John P. Stewart

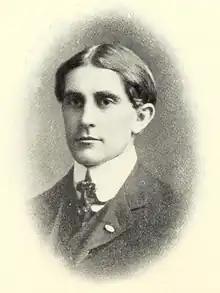
Stewart pictured in "The Index 1906", Illinois State yearbook

John Pogue Stewart (June 1, 1876 – January 27, 1922) was an American football and basketball coach. He was the fifth head football coach at Illinois State University in Normal, Illinois, serving for four seasons, from 1903 to 1906, compiling are record of 14–11–1.